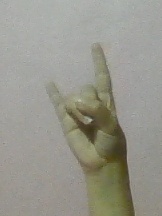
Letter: la